Describe the emotion expressed in this image:  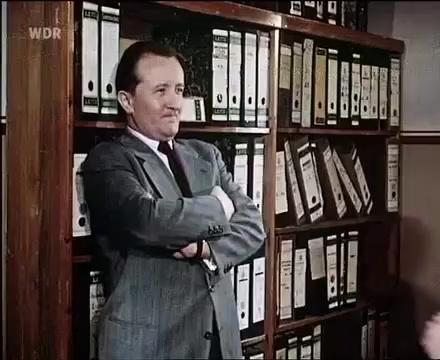
This person displays Suffering, valence and arousal with low intensity.